Saint Manchan's Shrine

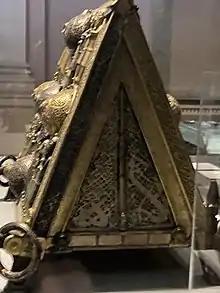
Side view

The outer plates are characterised by a high-pitched church roof-shape with triangular ends and an inward slope. Its two long faces are dominated by a central cross with circular bosses in the centre and at the end of each arm. The bosses are linked by flat mounts decorated with pale yellow and red enamel cloisonné, and interlace depictions of zoomorphic animals. The borders of both faces are lined with enamels and interlace, as are the sides.